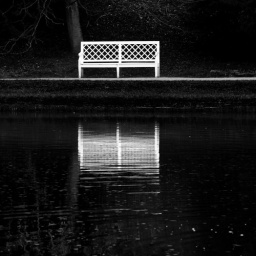
All alone in black and white